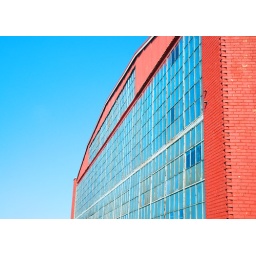
This building is used for winter boat storage for a company in Oshkosh, Wis. Right on the Fox River.